Caterpillar Inc.

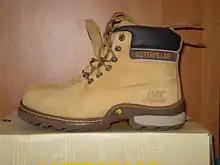
Caterpillar-branded work boots manufactured by Wolverine World Wide

Caterpillar has a list of some 400 products for purchase through its dealer network. Caterpillar's line of machines range from tracked tractors to hydraulic excavators, backhoe loaders, motor graders, off-highway trucks, wheel loaders, agricultural tractors, and locomotives. Caterpillar machinery is used in the construction, road-building, mining, forestry, energy, transportation, and material-handling industries.